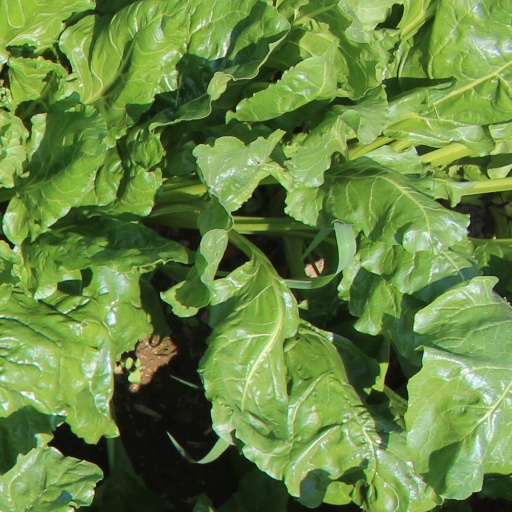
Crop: sugar beet